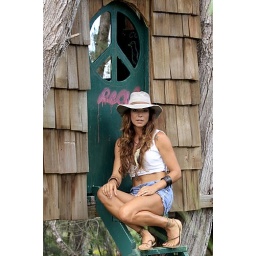
Daniela in the tree house